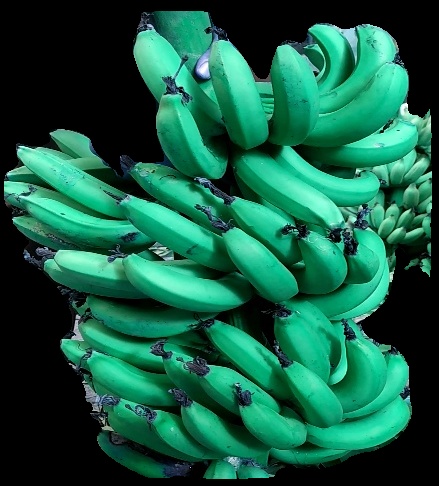
Variety: pachbale
Grade: grade3